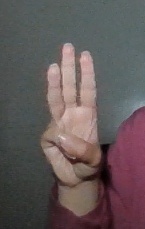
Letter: thaa